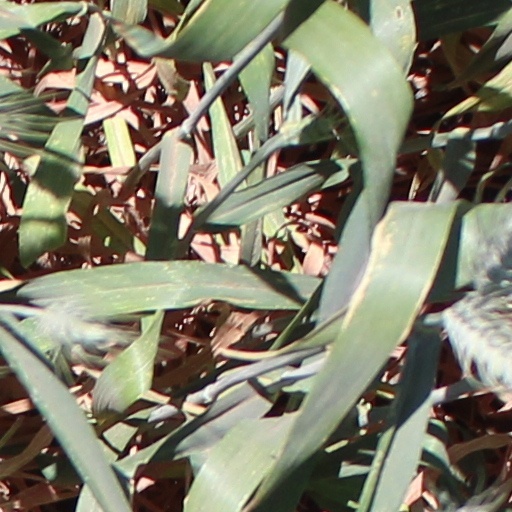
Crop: wheat